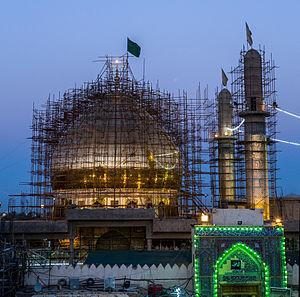
Narjis était l'épouse de l'Imam Hasan al-Askari, la mère du douzième Imam de l'islam chiite duodécimain, et la fille de Yishû‛â, le fils du César romain. Le nom d’origine de cette Dame est Malîka. Elle fut connue sous d’autres noms après son mariage avec l’Imâm Hasan al-Askari. Les plus célèbres de ses noms sont Narjis, Rayhâna, Saqîl, Sûsan.
Le Sanctuaire Al-Askari est un lieu saint du chiisme situé à Samarra en Irak. Les imams Ali al-Hadi et Hasan al-Askari y sont enterrés. C'est donc un mazar.